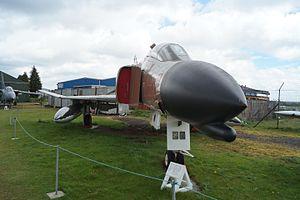
Le Musée aéronautique des Midlands se trouve à la sortie du village de Baginton, dans le Warwickshire, en marge de l'aéroport de Coventry. Il consacre une halle entière, le Frank Whittle Jet Heritage Centre, au pionnier anglais de la propulsion par réaction.